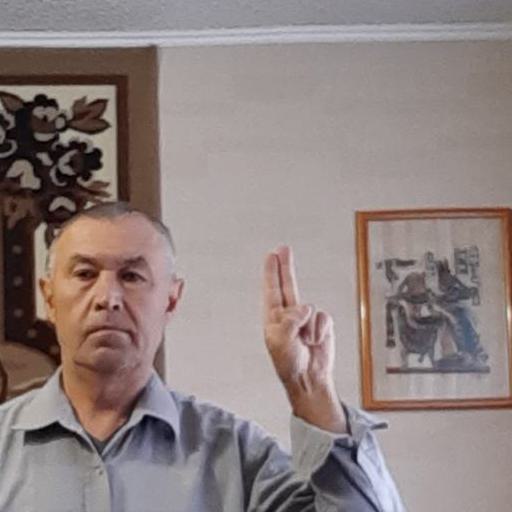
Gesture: two_up